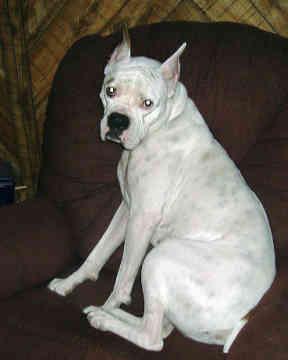
boxer